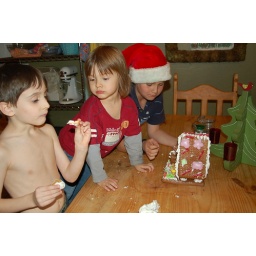
The boys were so excited to make this gingerbread house.Neighbor boy was over and helped out.